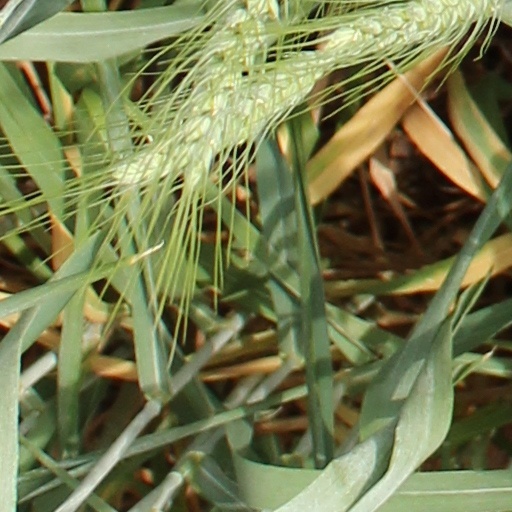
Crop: wheat